Willie Mae Reid

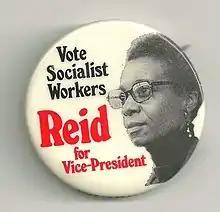
In 1976, Reid ran for Vice President of the United States under the Socialist Workers Party.

Willie Mae Reid (born April 20, 1928) is an American politician who ran as the Socialist Workers Party candidate for Mayor of Chicago in 1975, winning 16,693 votes but coming in third place against Richard J. Daley. The number had fallen from the number of signatures she had acquired to get on the ballot, 66,000. She also ran as their vice presidential candidate in 1976 (presidential candidate: Peter Camejo) and 1992 (presidential candidate: James "Mac" Warren), winning 91,314 votes.